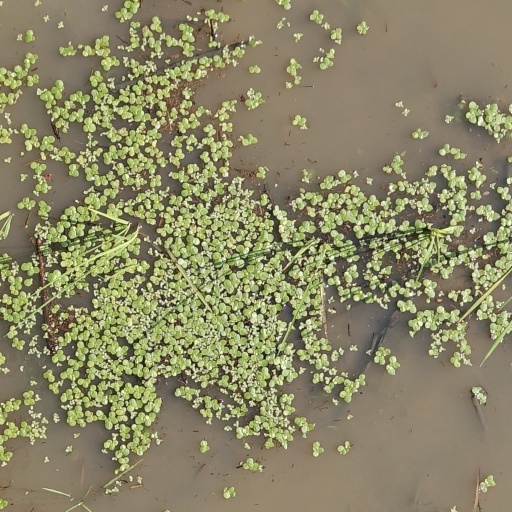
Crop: rice